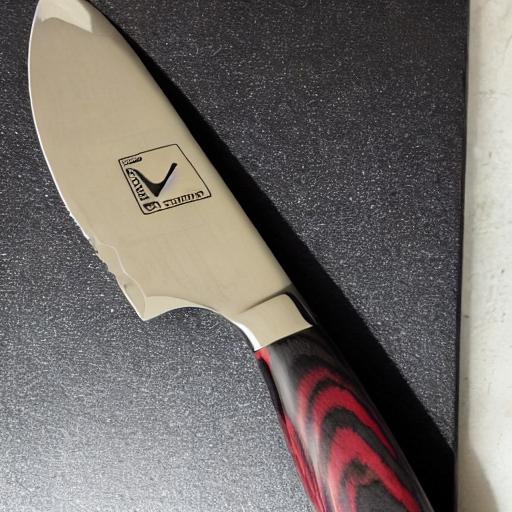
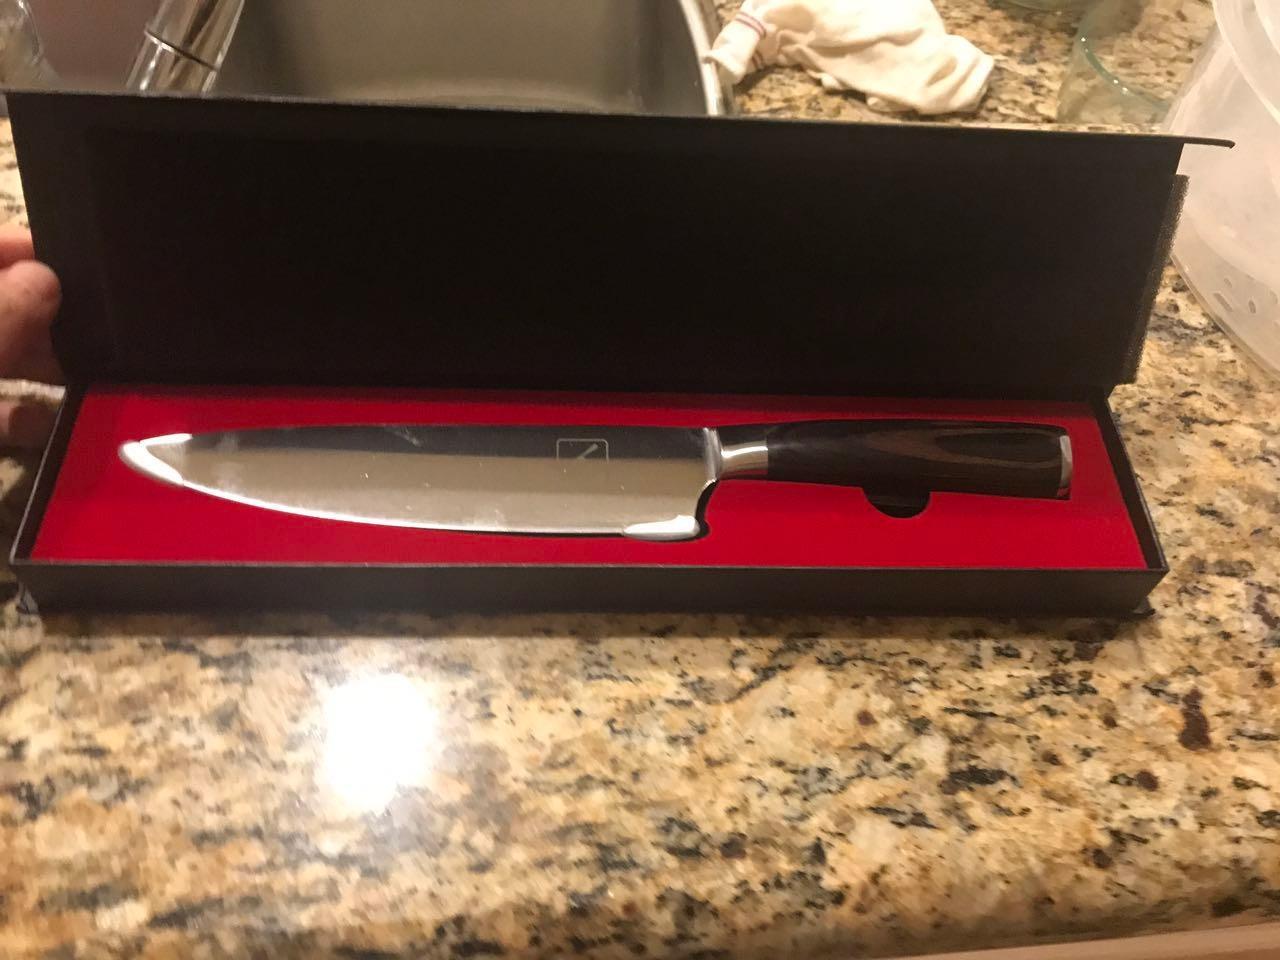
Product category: items_knife
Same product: no